Stephen A. Corker

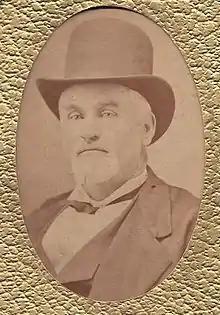
Reconstruction era photograph

Stephen Alfestus Corker (May 7, 1830 – October 18, 1879) was an American, lawyer, and Civil War veteran on the Confederate side who served briefly as a U.S. Representative from Georgia in early 1871. He was a plantation owner and slaveholder.